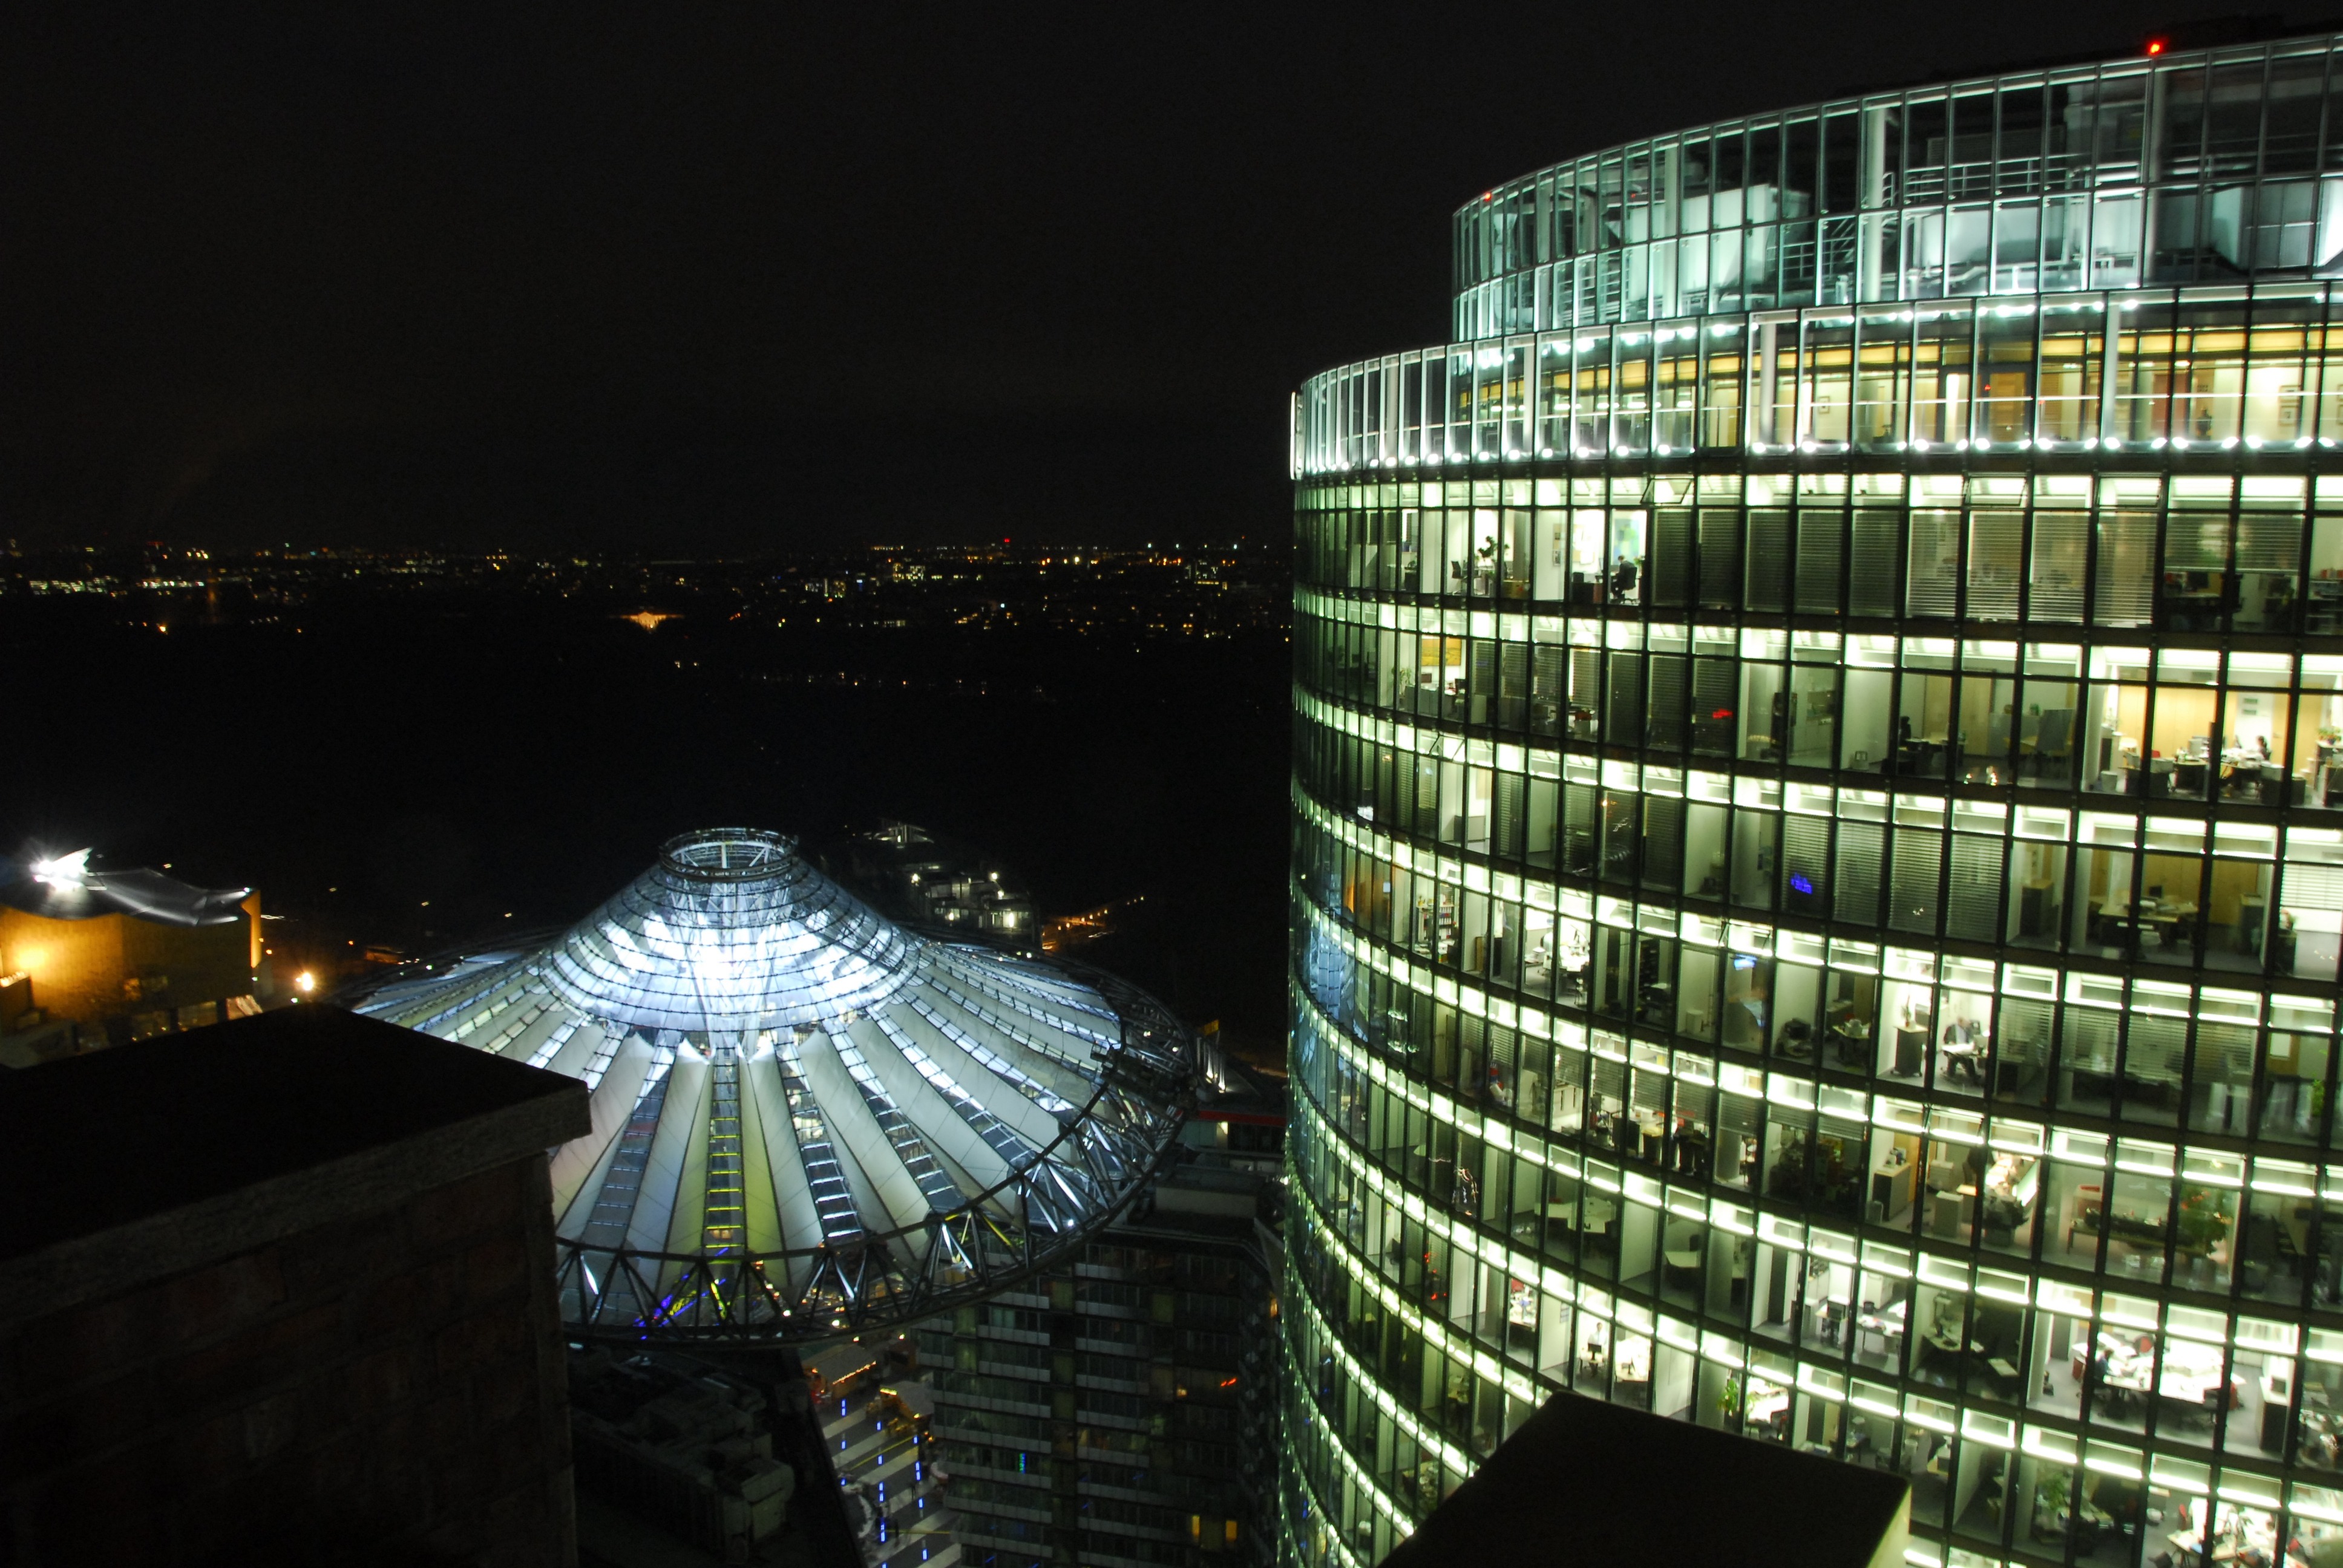
landscape, light, skyline, night, city, skyscraper, cityscape, downtown, reflection, landmark, tower block, berlin, sony, metropolis, condominium, urban area, metropolitan area